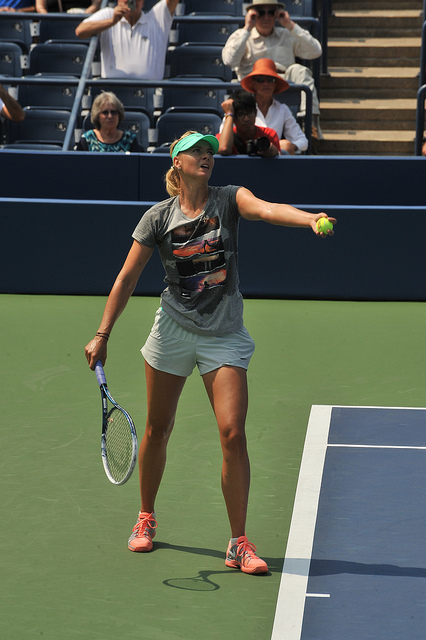
một nữ vận động viên tennis đang chuẩn bị phát bóng